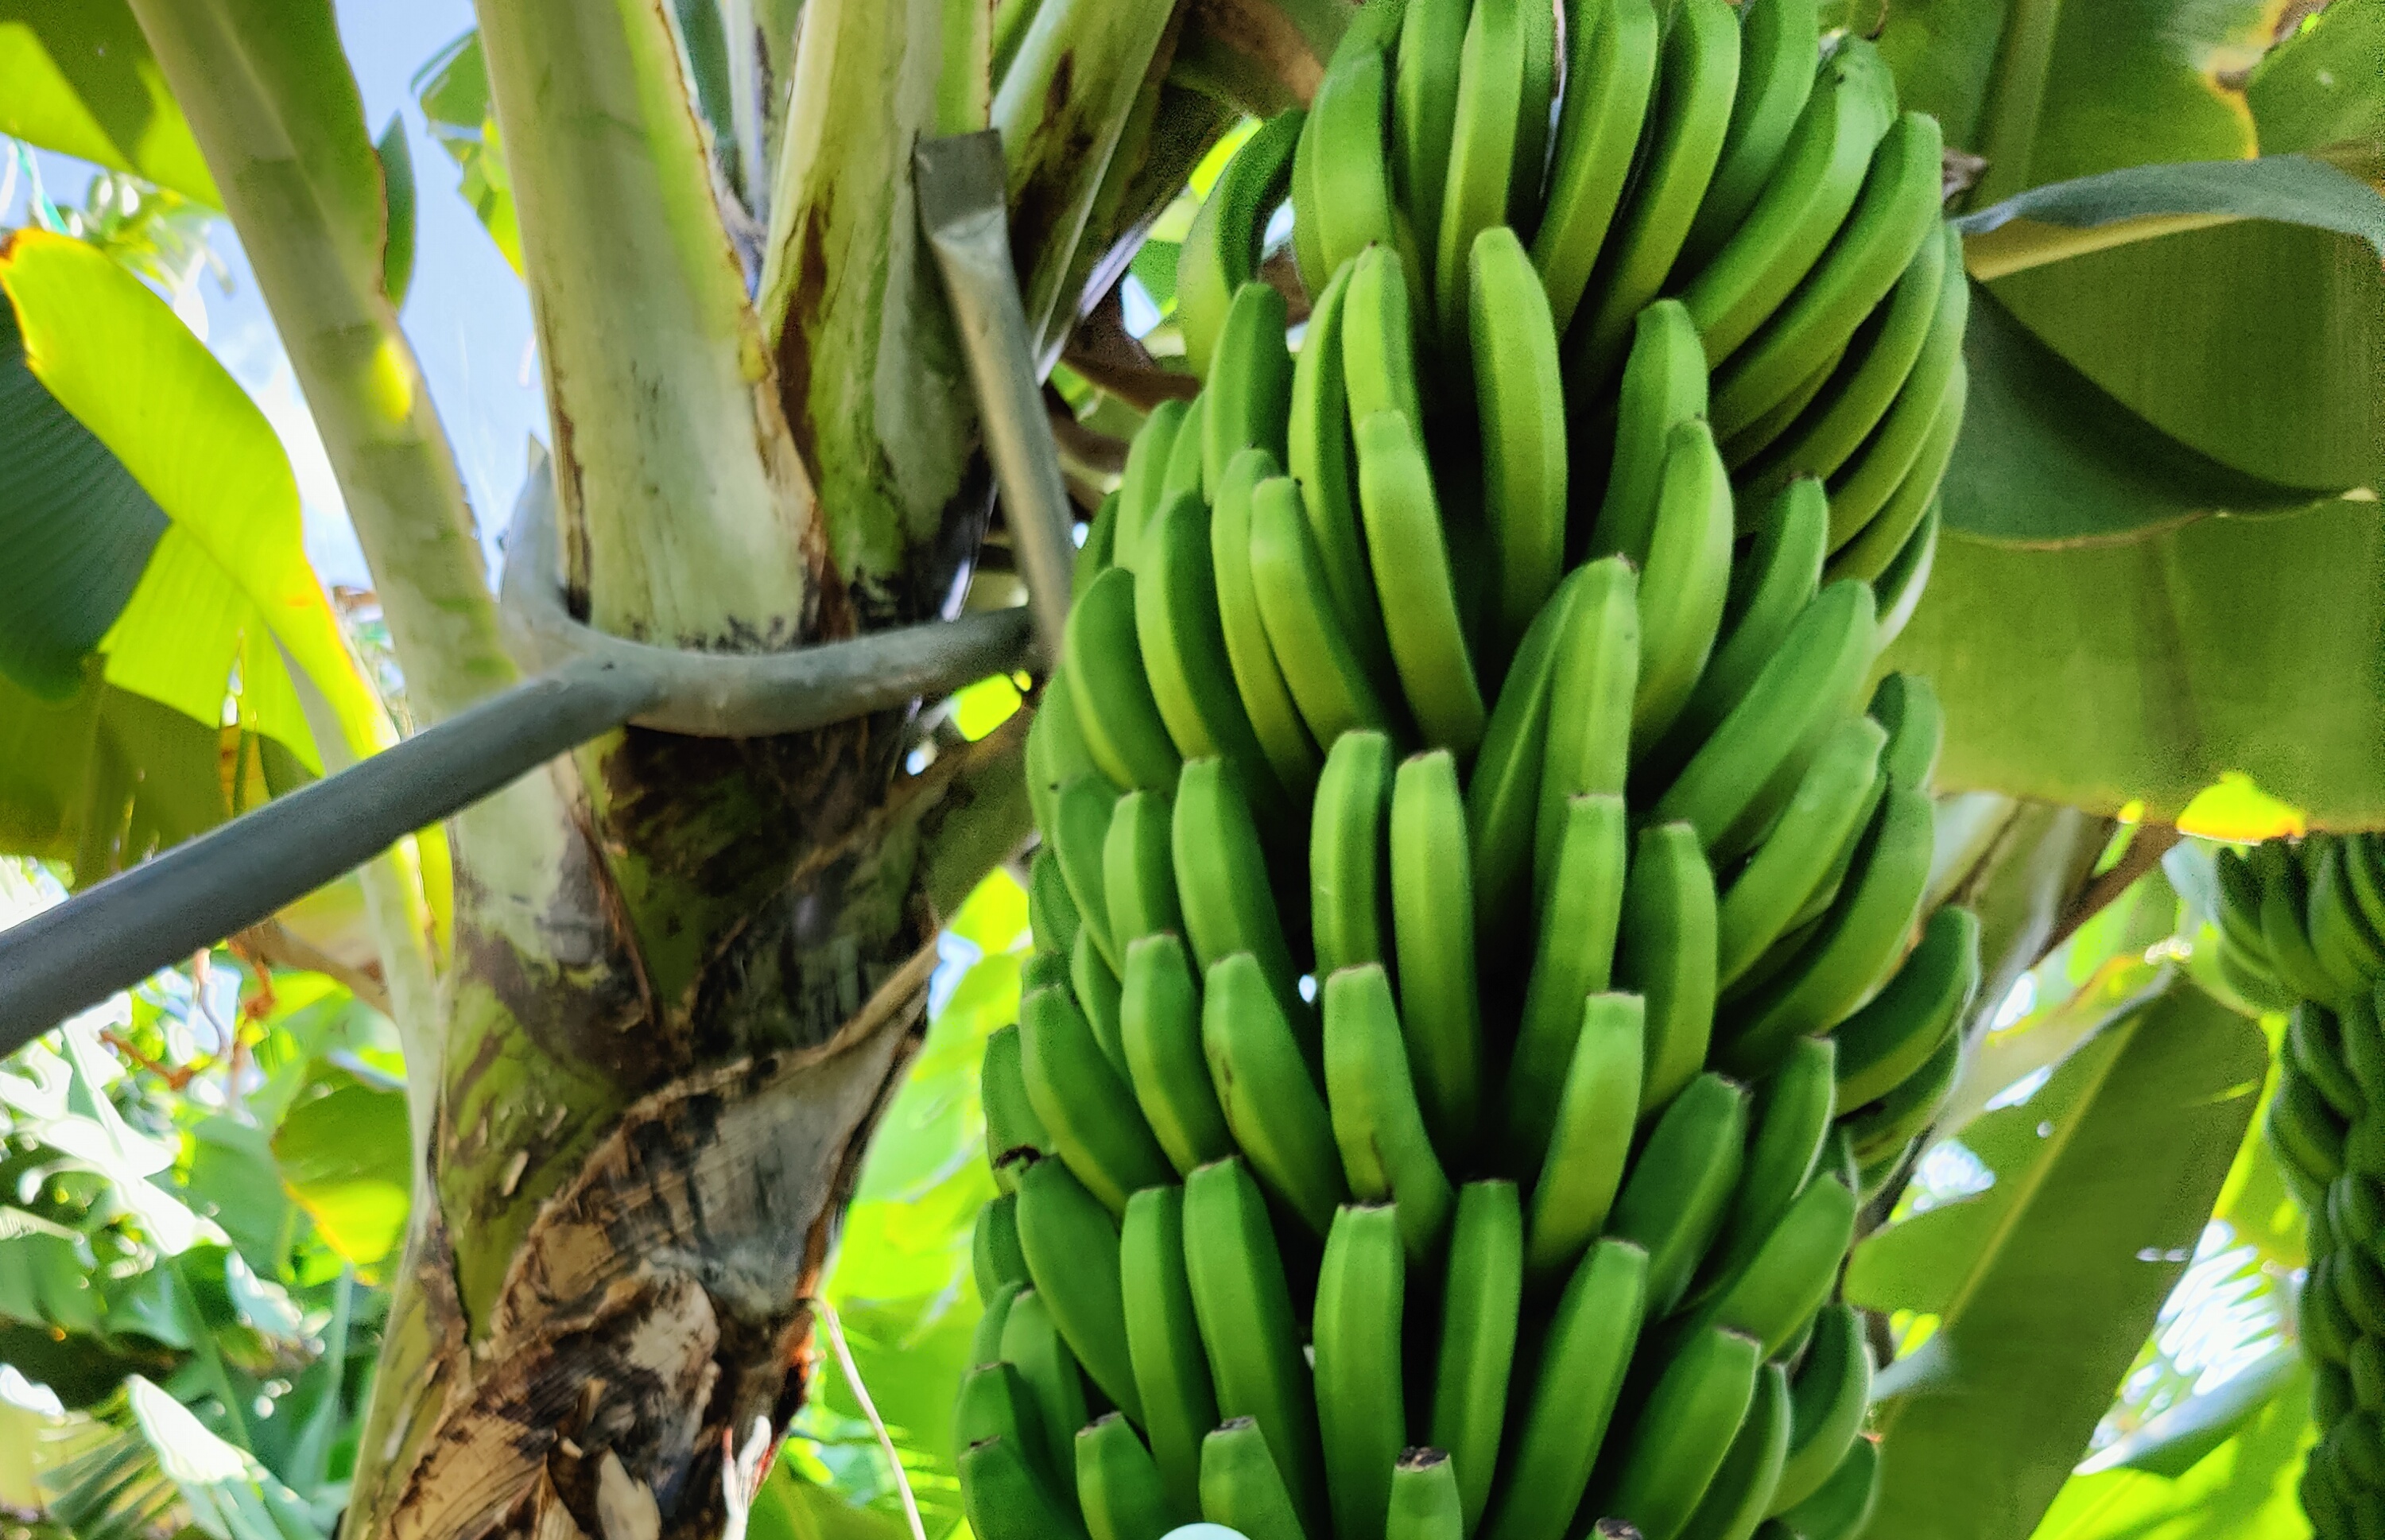
Label: Keep